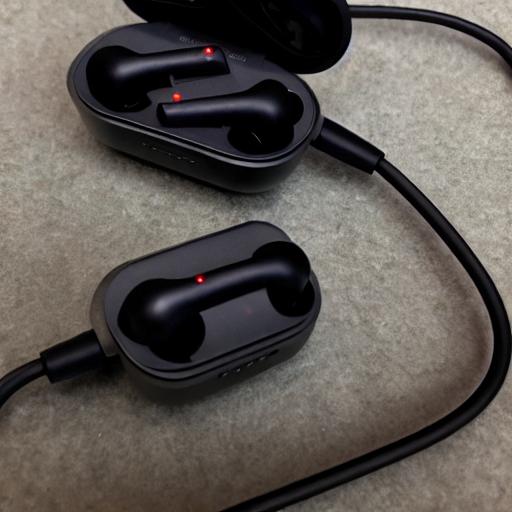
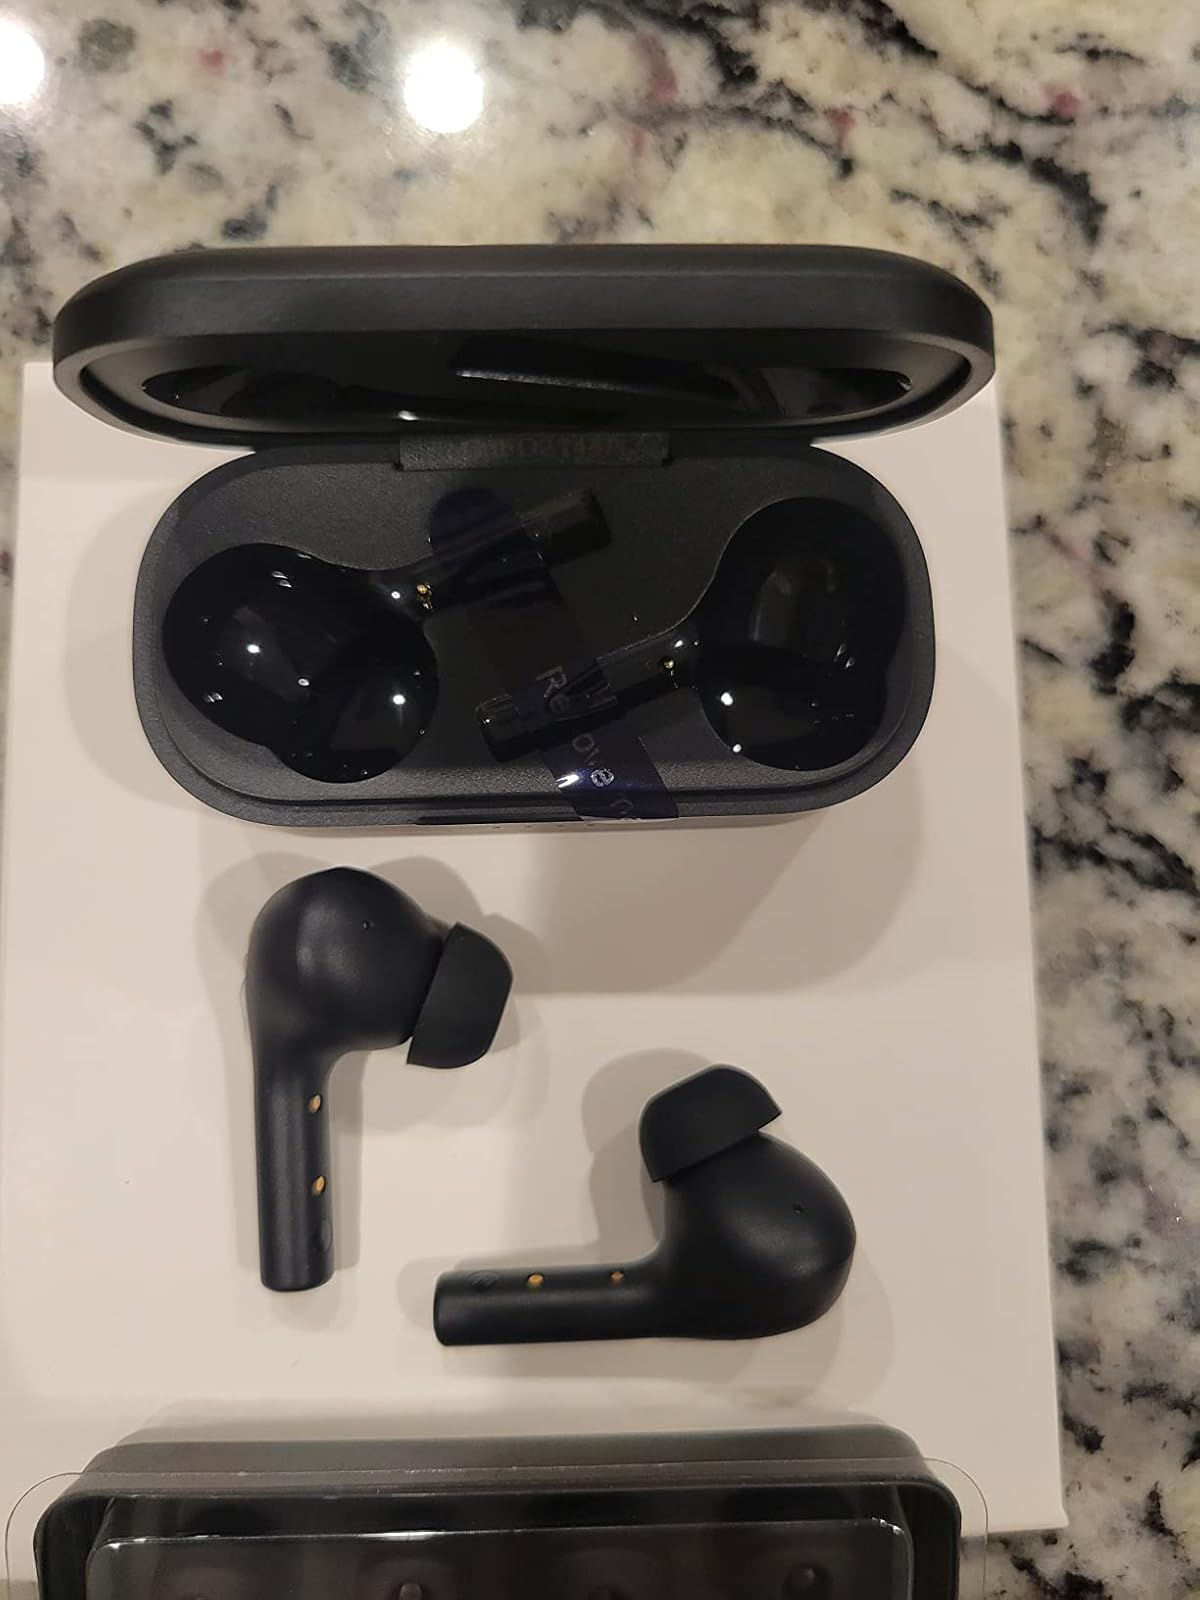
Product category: earbuds
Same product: no